Strays (1991 film)

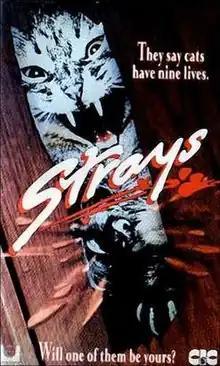
VHS cover variant

Strays is a 1991 American horror television film directed by John McPherson, written by Shaun Cassidy, and starring Kathleen Quinlan and Timothy Busfield. It aired on the USA Network on December 18, 1991.